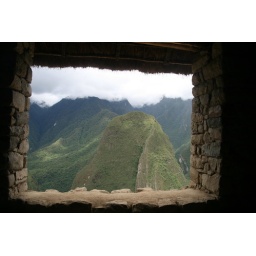
Looking out of a window from a building in Machu Pichu